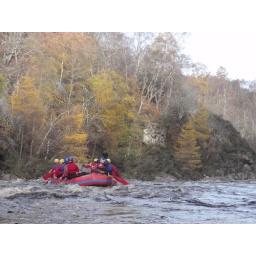
white water rafting two day adventure stag weekend. three sections of the Findhorn river over two days.